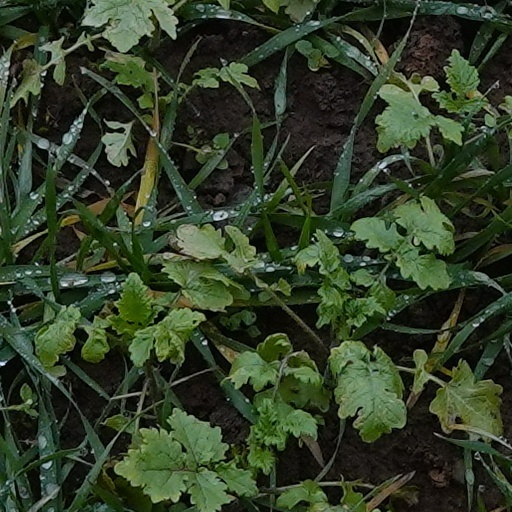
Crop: wheat